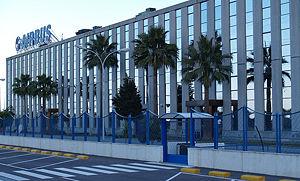
Usine Airbus à Puerto Real - Cádiz , Espagne